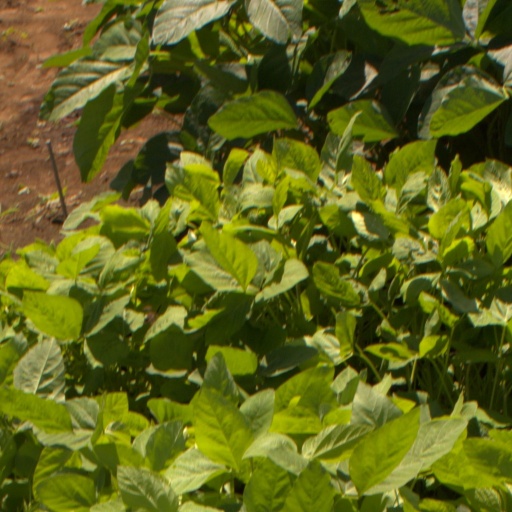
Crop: soybean